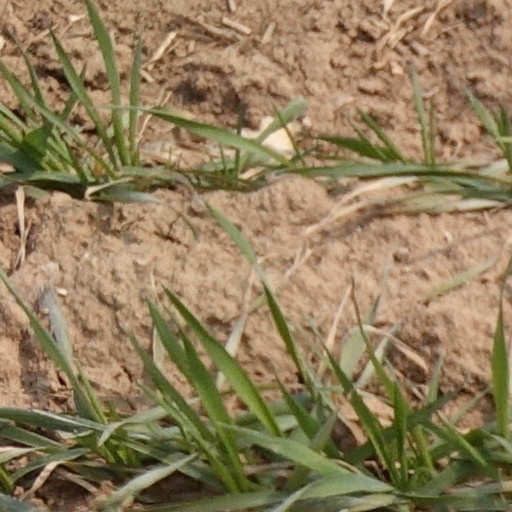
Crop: wheat